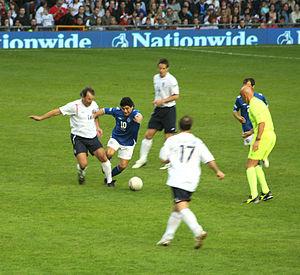
Diego Armando Maradona, né le 30 octobre 1960 à Lanús, est un footballeur international argentin devenu entraîneur. Il évoluait au poste de milieu offensif sous le maillot numéro 10.